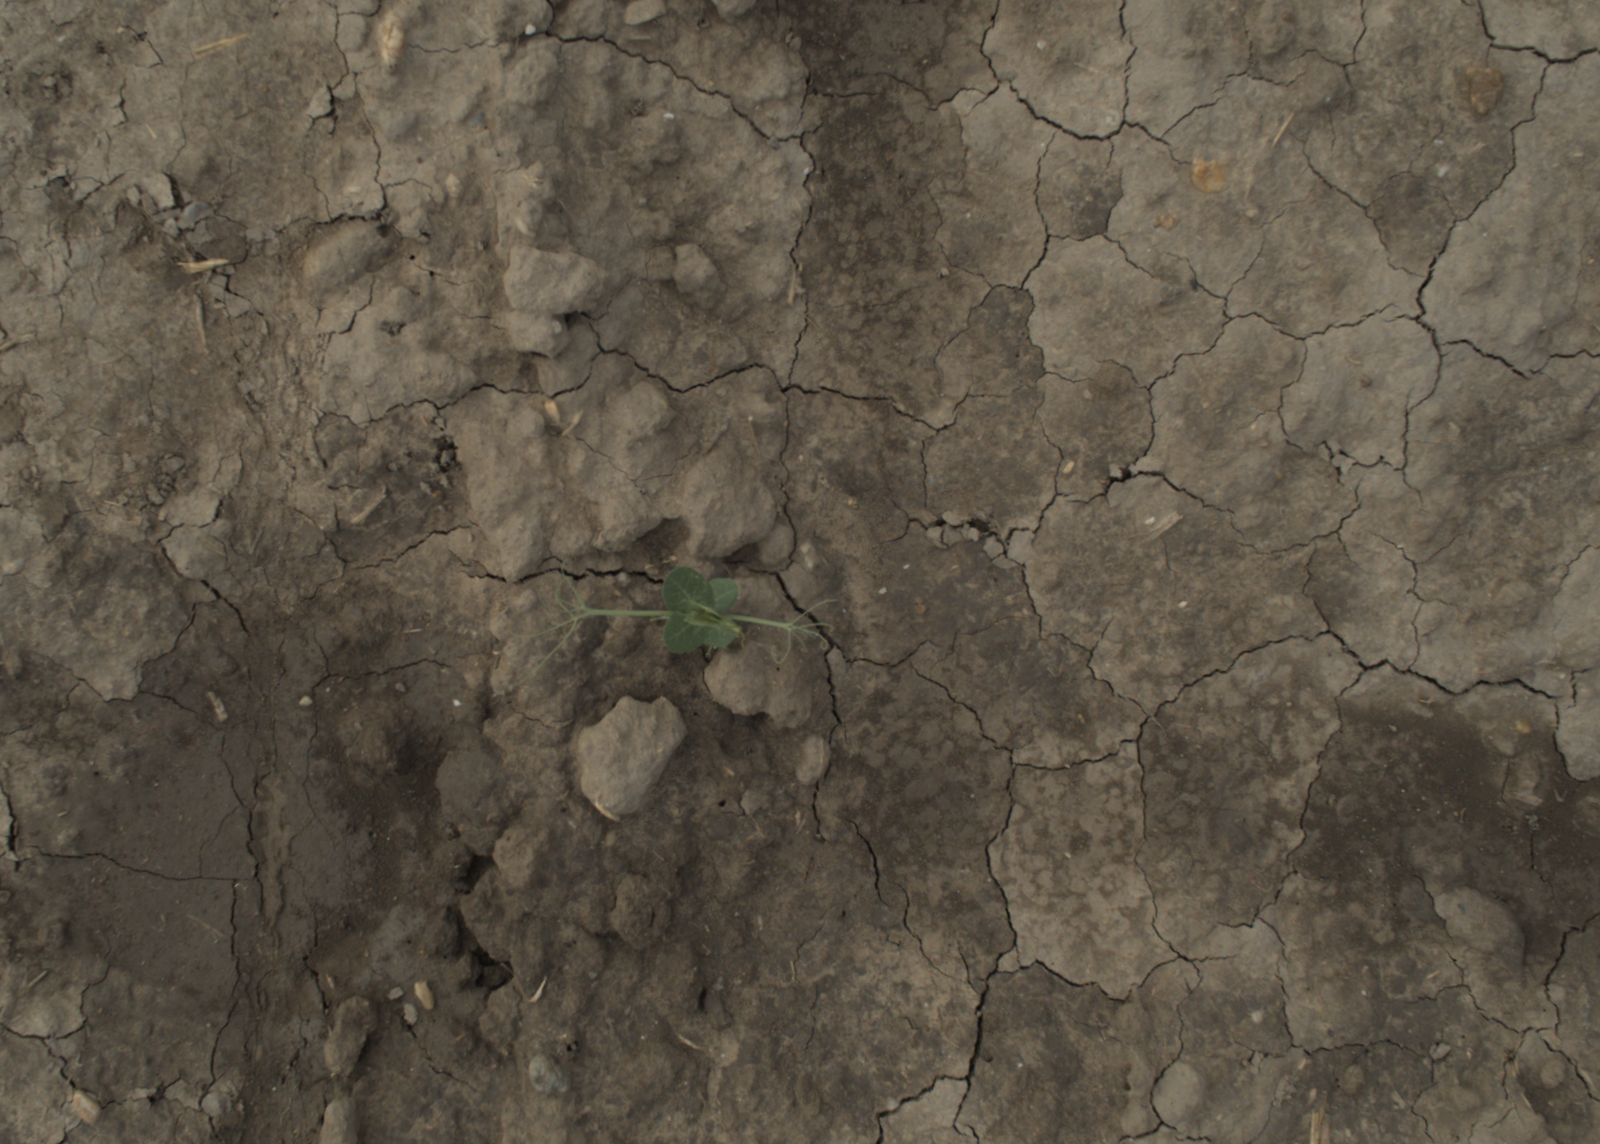
Capture date: 21.09.2021 10:51:12
Weather: mixed
Wind: light
Seeding date: 02.09.2021
Plant canopy height (mm): 962